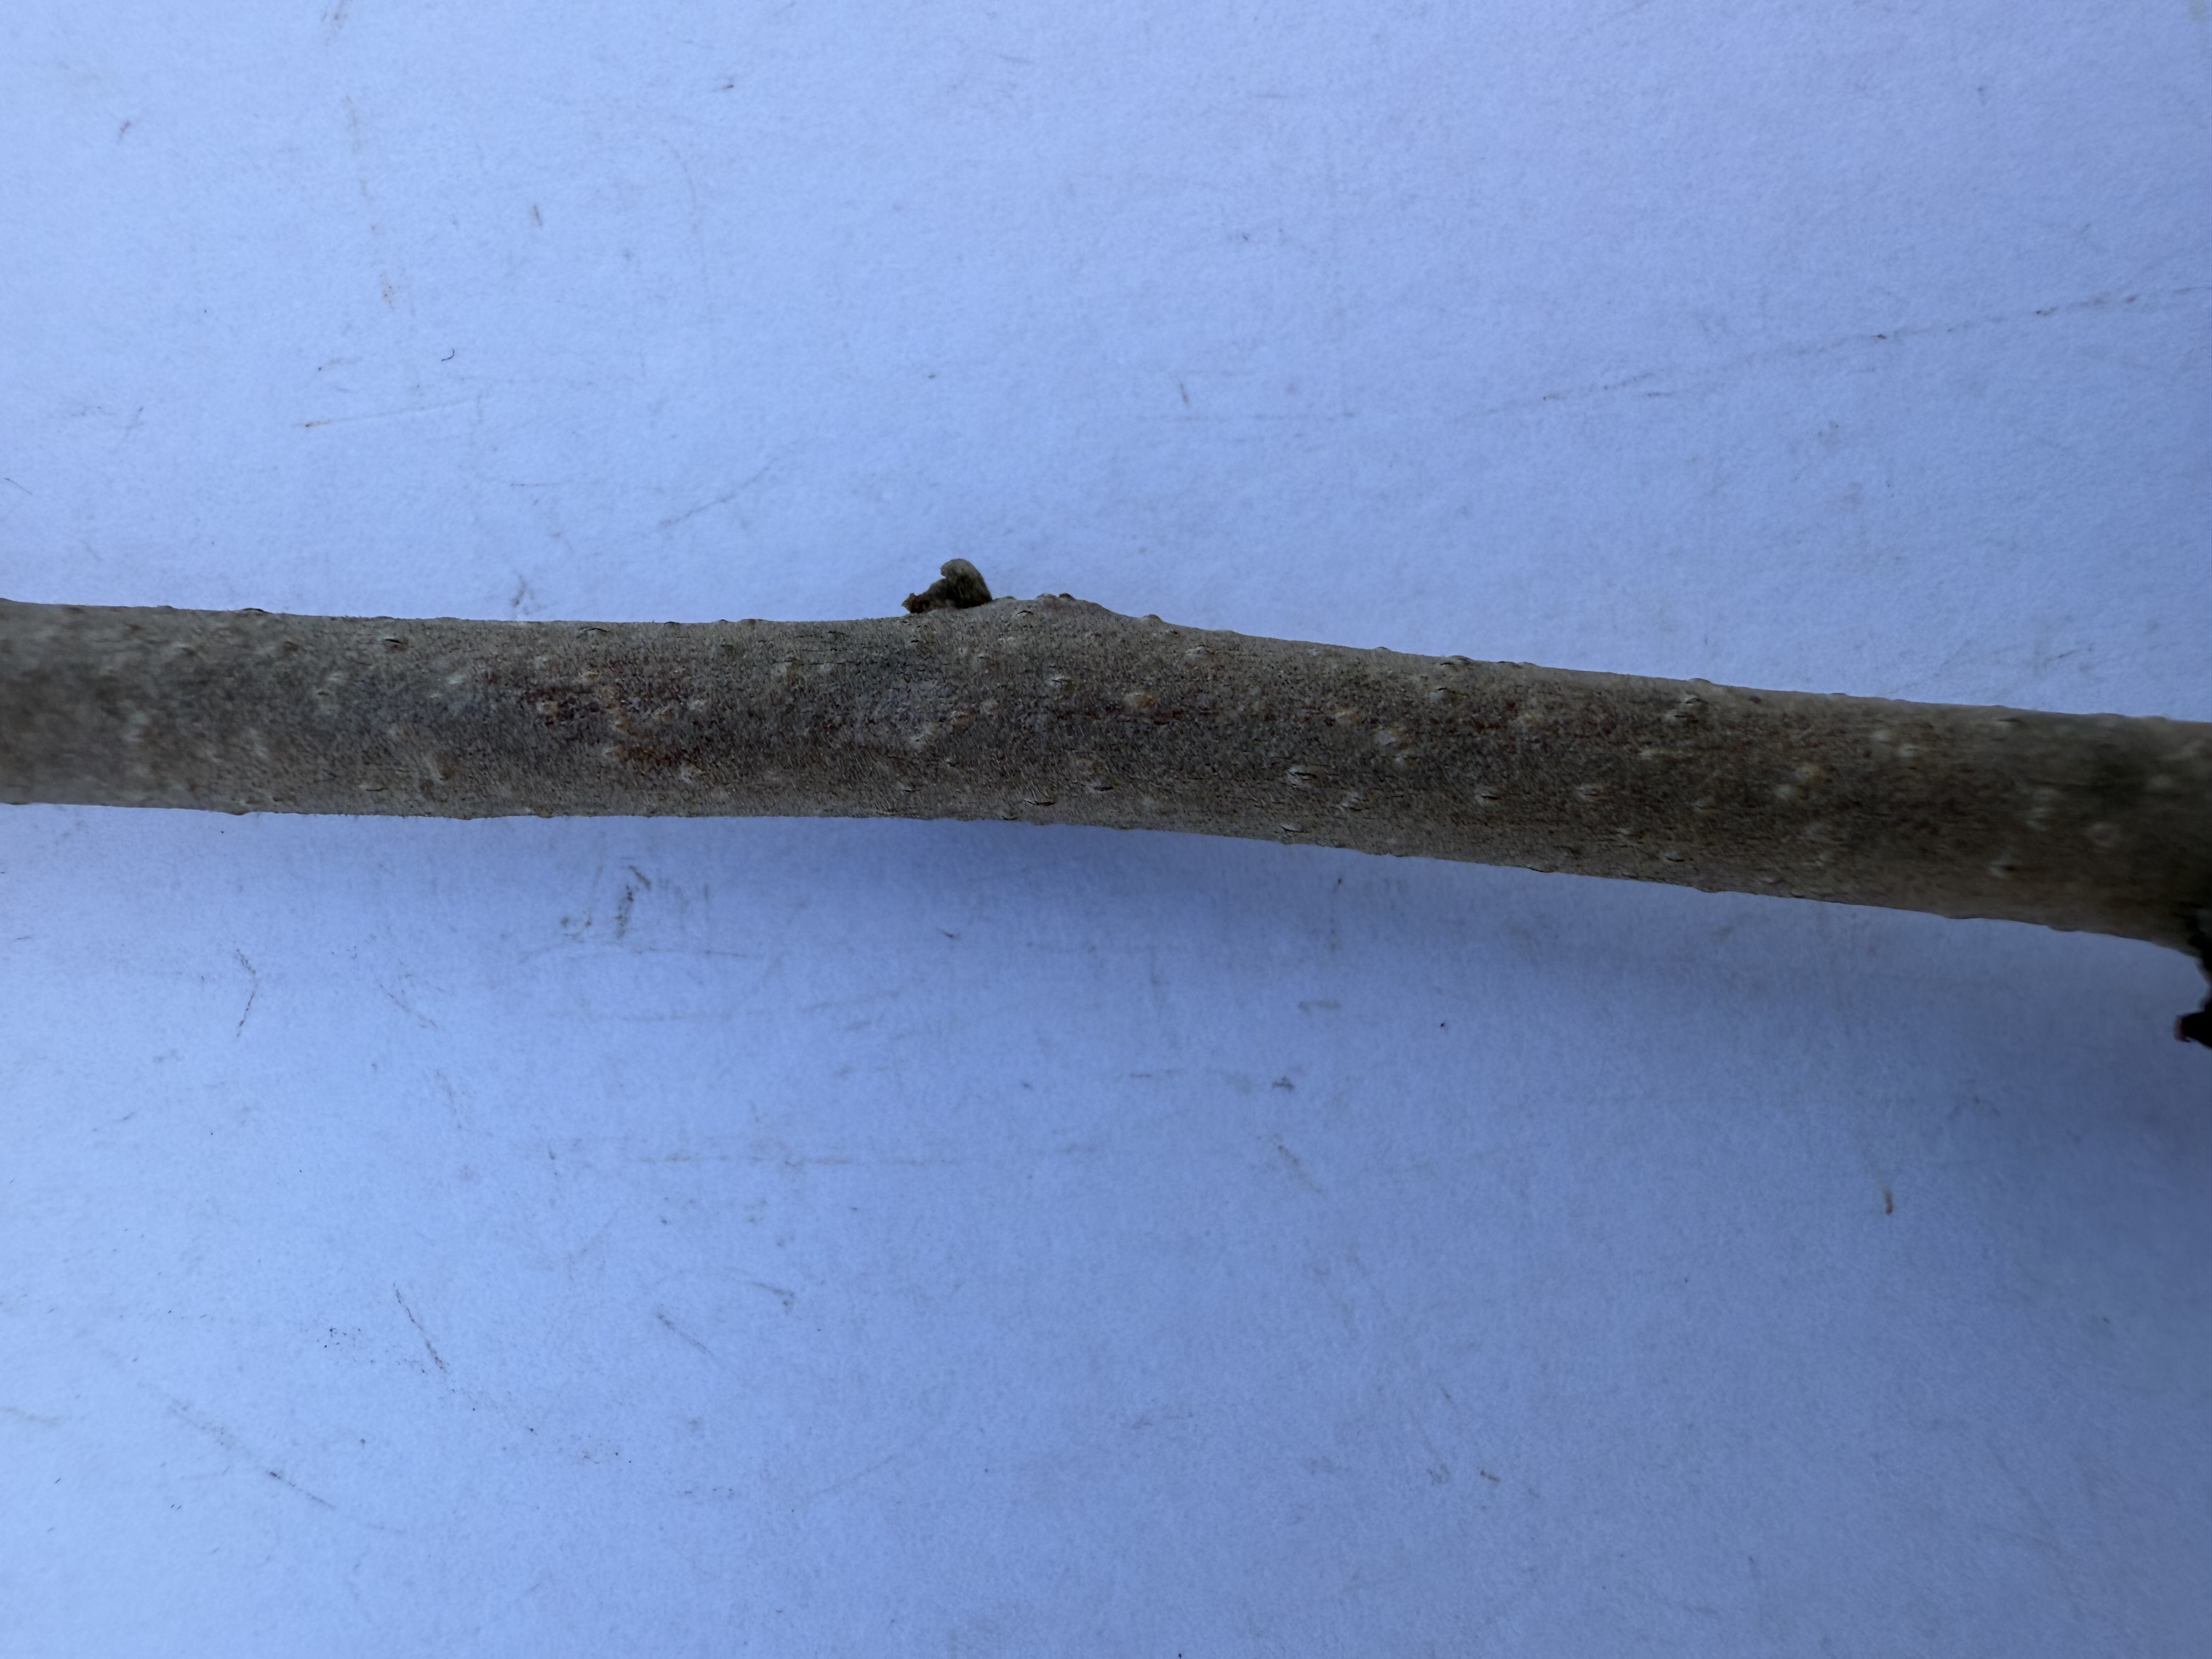
Variety: Chocolate Persimmon